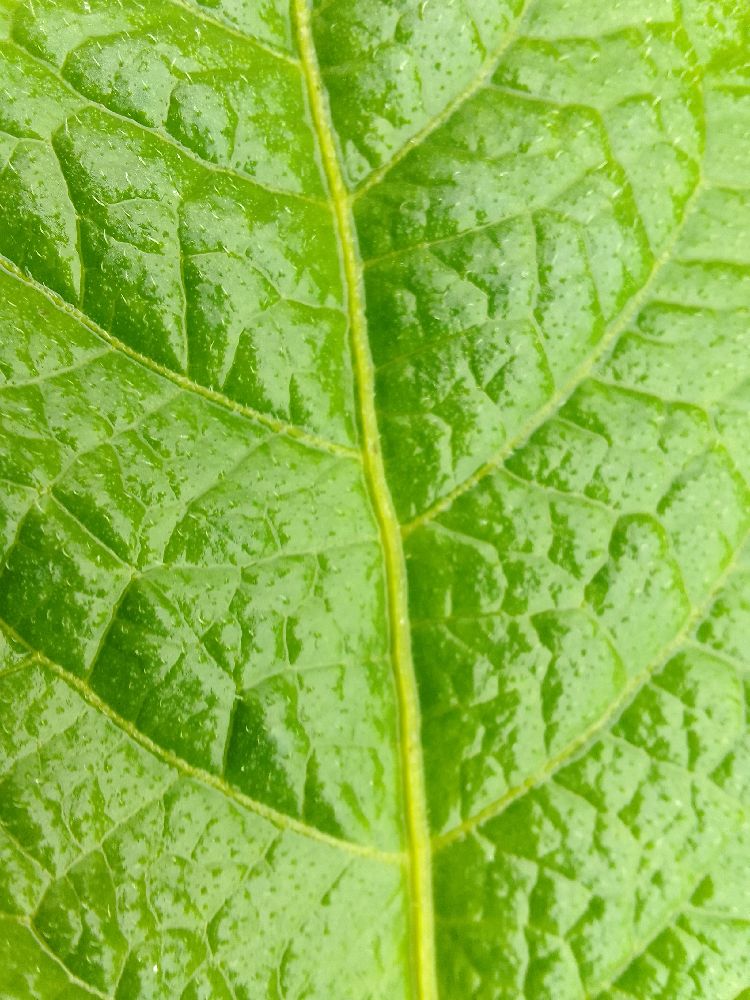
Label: Healthy